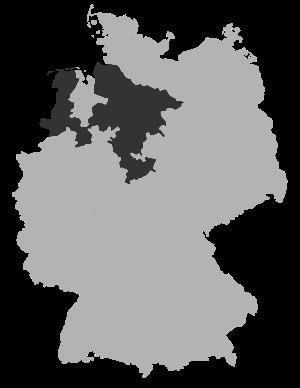
L'Église évangélique luthérienne de Hanovre est une église protestante régionale luthérienne de l’État allemand de Basse-Saxe, couvrant le territoire de l'ancien Royaume de Hanovre, membre de l'Église évangélique en Allemagne.